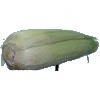
Label: corn_husk